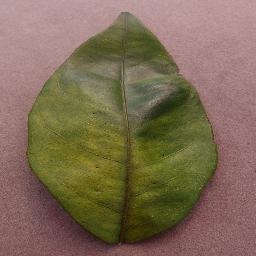
Label: Orange___Haunglongbing_(Citrus_greening)